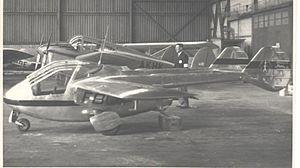
Le SIPA S.200 Minijet est un biplace d'entraînement doté d'un turboréacteur Turbomeca Palas construit par la SIPA. C'était, en 1952, le plus petit biplace à réaction au monde.